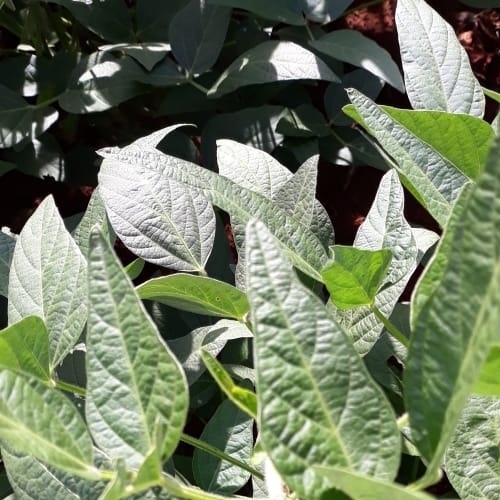
Label: Healthy